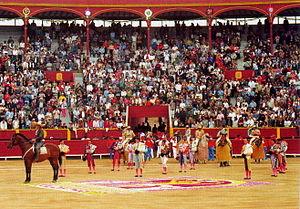
La corrida en Amérique latine s'est implantée dans les pays où l'empreinte espagnole a été la plus ancienne et la plus forte. Au Mexique, où elle a été interdite une seule fois à partir de 1867 jusqu'aux années 1880, se trouvent les plus grandes arènes du monde à Mexico avec 50 000 places, elle a continué à se développer au Venezuela malgré l'interdiction de 1894. Elle est aussi restée très populaire au Pérou avec la feria de Lima et les Arènes d'Acho, en Colombie avec les ferias de Manizales, Cali, Carthagène des Indes et Bogota, en Équateur avec les ferias de Quito et Riobamba.